Nico Rienks

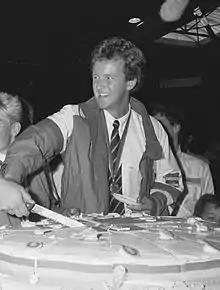
Rienks in 1988

Nicolaas "Nico" Hessel Rienks (born 1 February 1962) is a former rower from the Netherlands and two-time Olympic gold medallist.